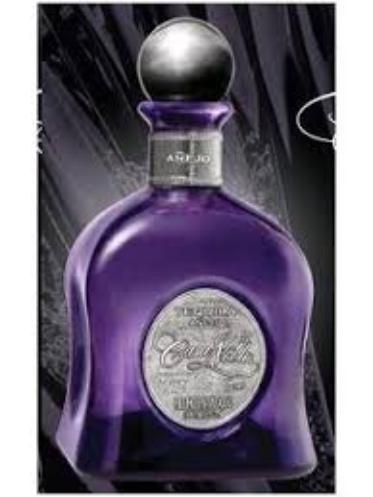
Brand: Casa Noble
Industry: Food